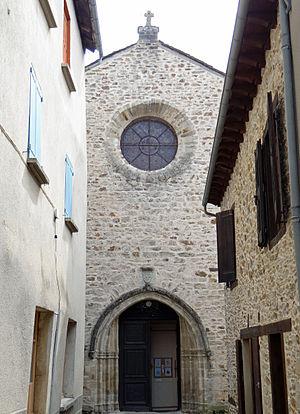
Sauveterre-de-Rouergue - Église Saint-Christophe - La façade vue de la place des Arcades
L'église Saint-Christophe est une église située en France sur la commune de Sauveterre-de-Rouergue, dans le département de l'Aveyron en région Occitanie.